Fender Noiseless Pickups

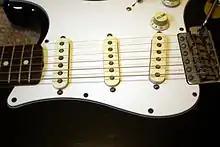
Vintage Noiseless Pickups

The Noiseless pickups now referred to as Vintage Noiseless were original equipment on the Fender American Deluxe Series Stratocasters made between 1998 and 2003. They are now widely used on many Fender guitars made in their Ensenada, Mexico facility (so-called "Made in Mexico", or "MIM" guitars) and Fender Custom Shop guitars, and have been the stock pickups on the Eric Clapton Stratocaster signature model since 2001. Vintage Noiseless pickups are still sold by Fender. Vintage Noiseless pickups use Alnico II magnets. These pickups were the result of three years of research aimed at combining the advantages of single coils with those of humbuckers: the characteristic sound of the former and the silence of the latter. Fender's intent was to develop a pickup that could evoke the vintage Stratocaster sound and the silence of Lace Sensor pickups. The Stratocaster version is identified by the word "Noiseless" embossed in gold cursive on the aged white or black pickup covers and the use of staggered pole pieces. The Stratocaster set of Vintage Noiseless pickups comes packaged with two 1 MΩ potentiometers ("pots") and a 0.022 μF capacitor for tone controls, one 500 kΩ pot for volume control, a 680 pF capacitor and a 220 kΩ resistor for a treble bleed circuit, and a wiring diagram. Vintage Noiseless pickup sets are also available for the Telecaster and Jazz Bass.